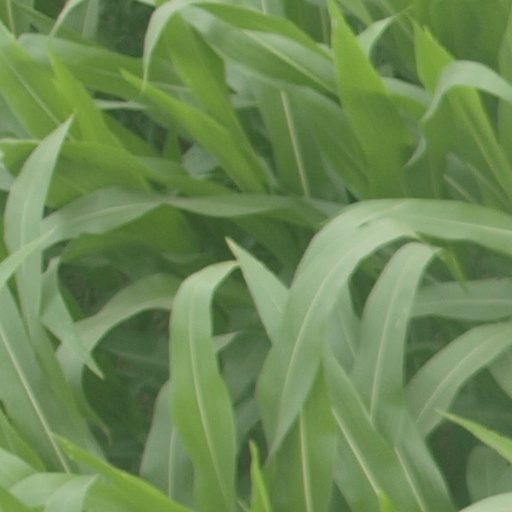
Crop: maize; corn